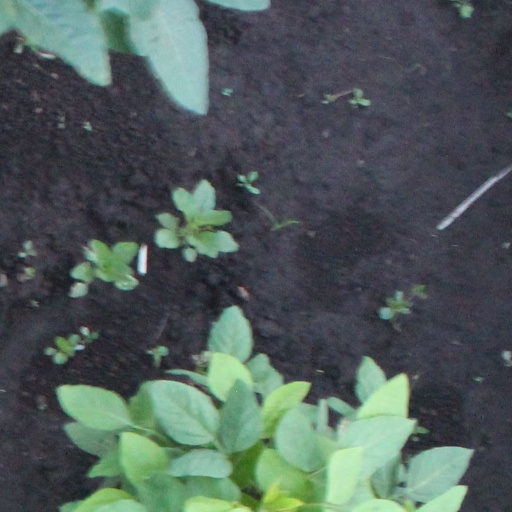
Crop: soybean